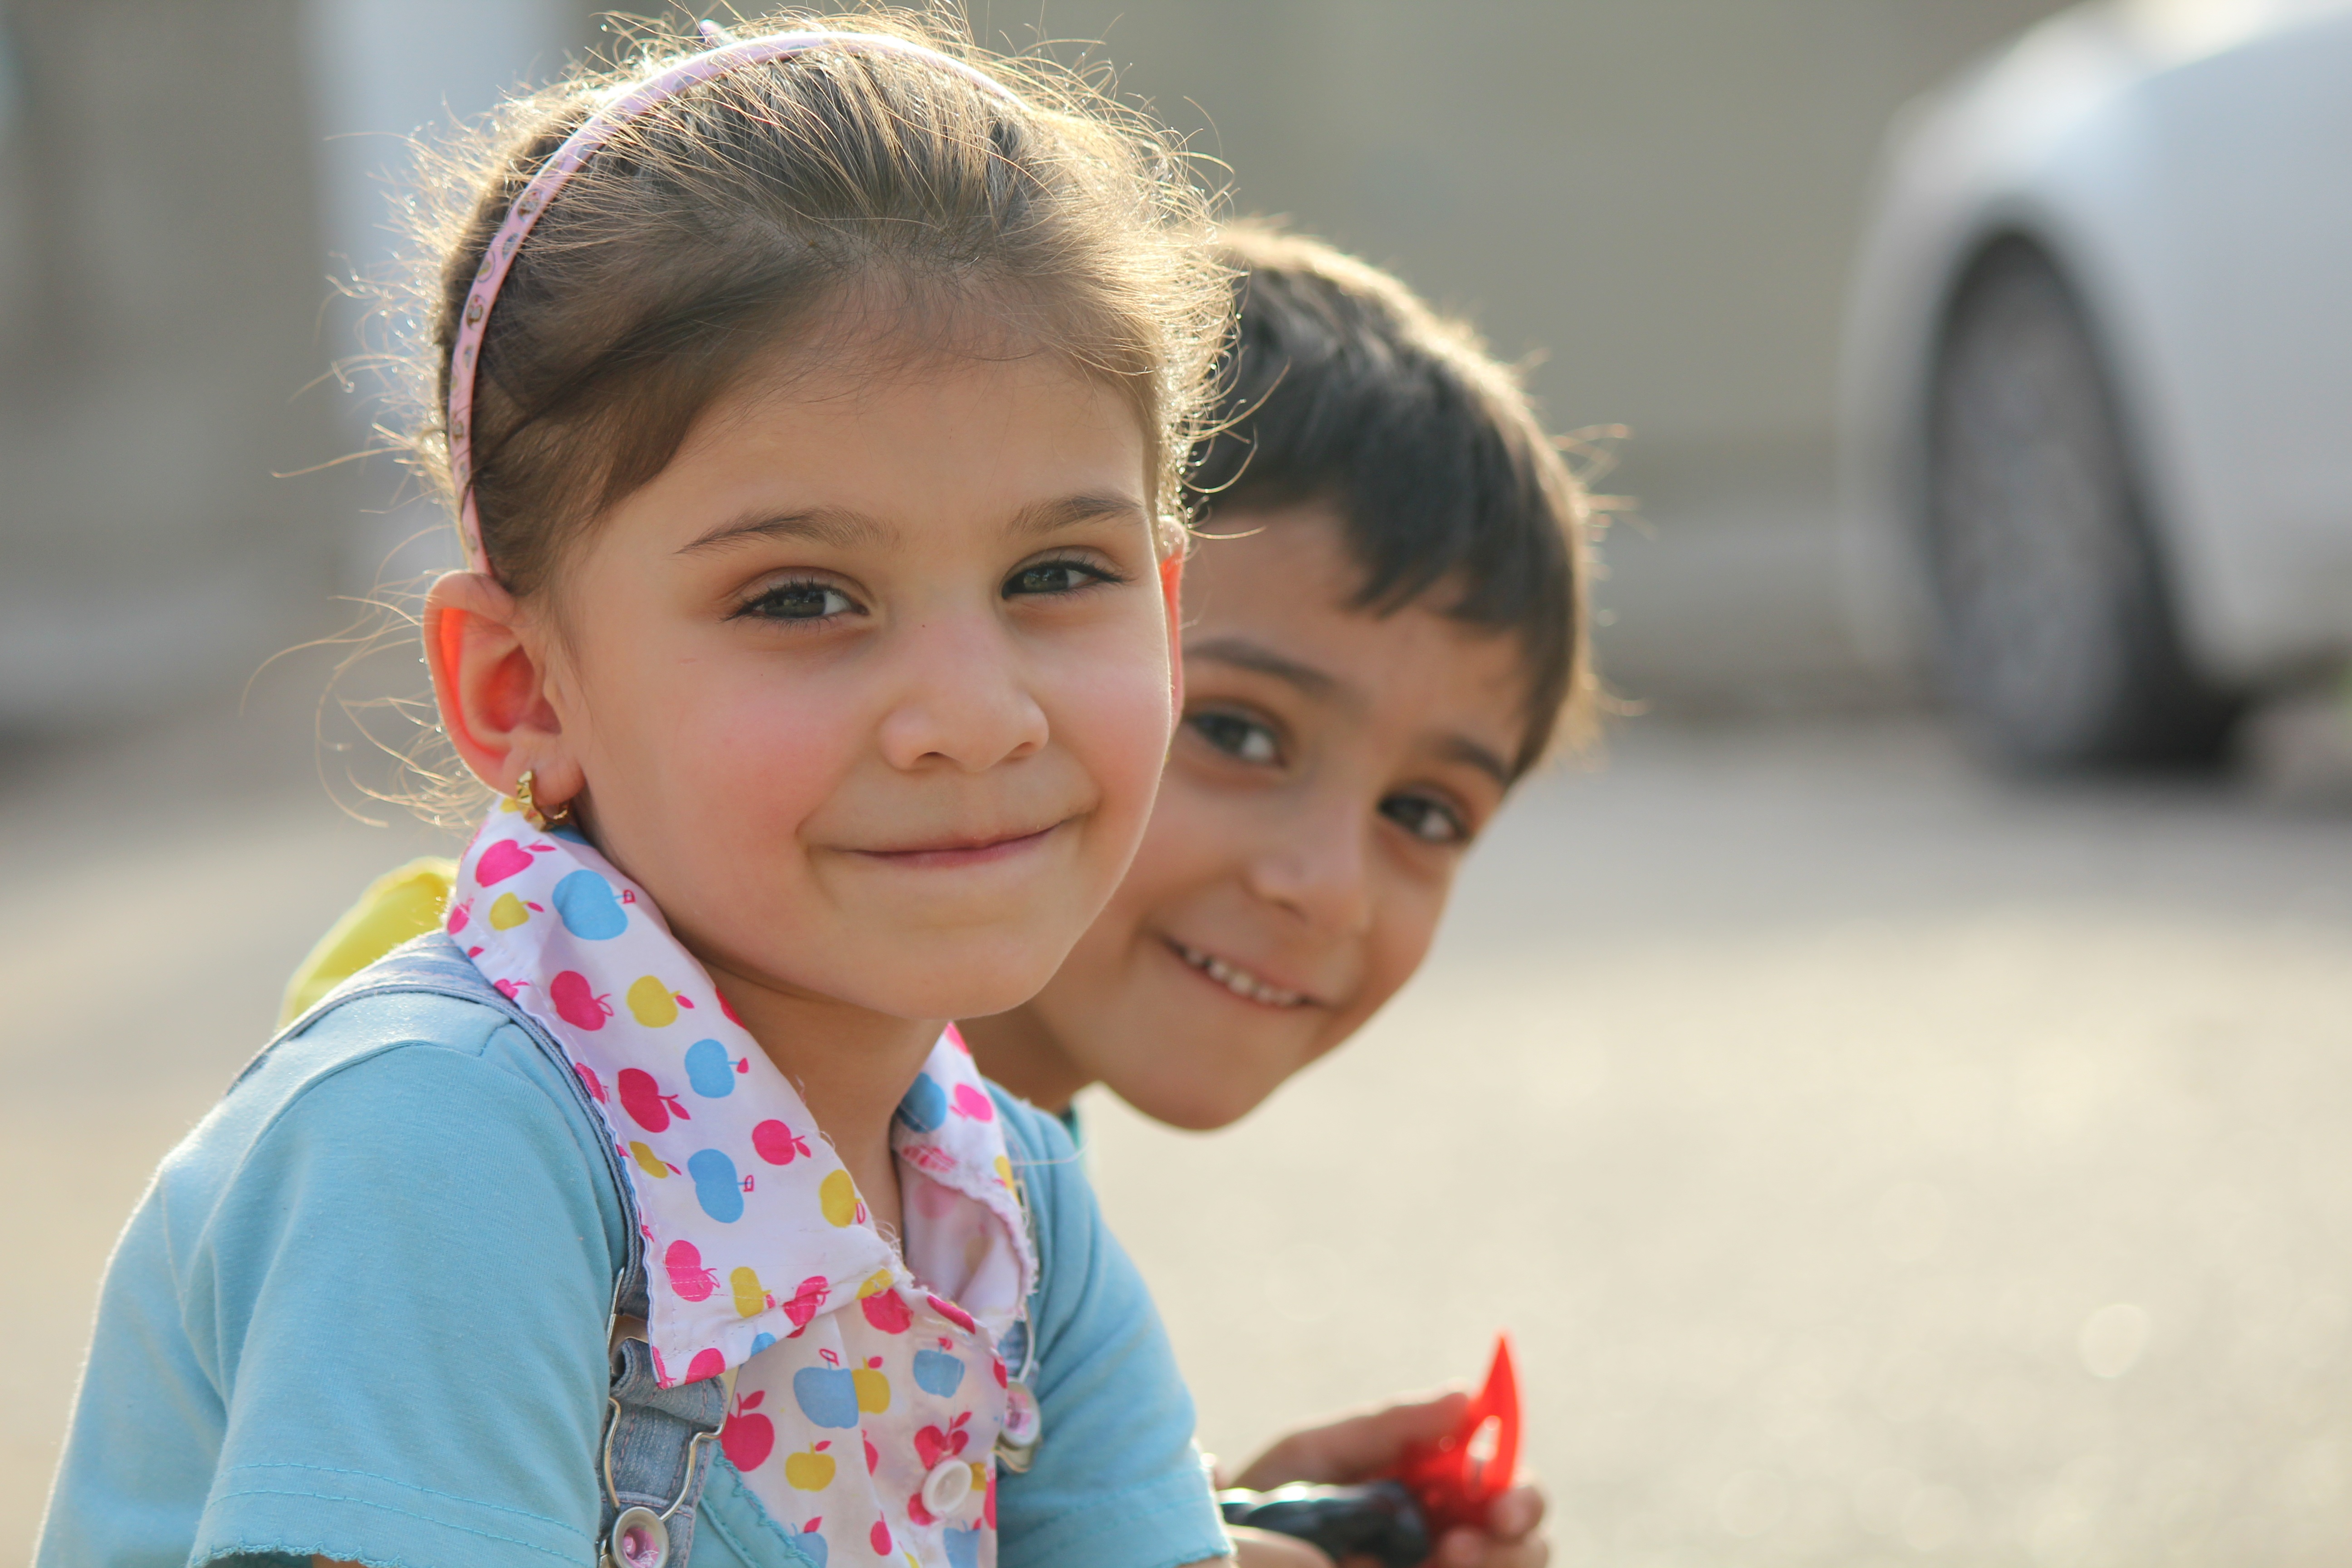
person, people, girl, hair, play, sunlight, boy, cute, male, portrait, young, child, facial expression, smile, family, kids, infant, toddler, iraq, arab